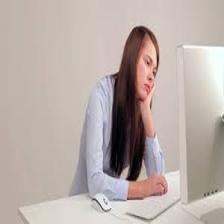
Image emotion (VAD): valence: -0.4, arousal: 0.0, dominance: -0.2
Candidate emotion words:
jaded — valence: -0.49, arousal: 0.12, dominance: -0.2
grim — valence: -0.38, arousal: -0.034, dominance: -0.404
irritated — valence: -0.58, arousal: 0.632, dominance: -0.438
dispirited — valence: -0.592, arousal: -0.44, dominance: -0.716
Best matching emotion: jaded